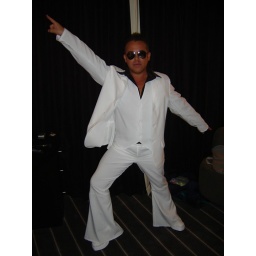
My platforms had water in the heels and glitter and two big red dice